Beverly, Massachusetts

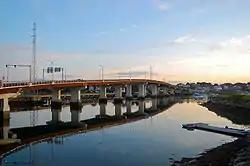
Veterans Memorial Bridge, looking toward Beverly from Salem

Route 128, the chief circumferential highway of the Boston area, crosses Beverly from east to west and connects the city to Interstate 95 and U.S. Route 1 in Peabody. Route 1A passes through Beverly from south to north, along main streets in downtown Beverly. The city is also the terminus of four different state routes: Route 22, which heads northeast from Route 1A; Route 62, which heads west from Route 127; Route 97, which parts with Route 1A northwest of downtown before heading north; and Route 127 which heads east from Route 22.